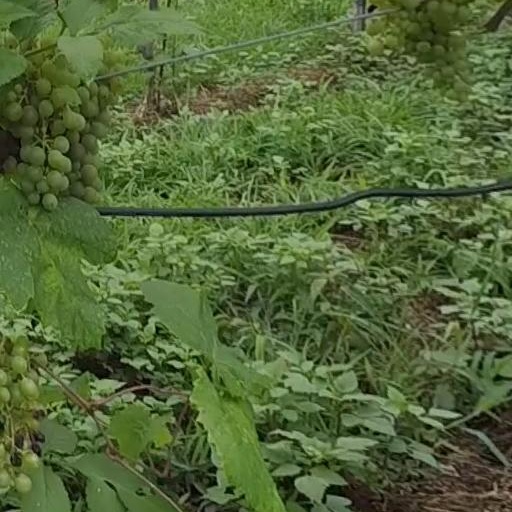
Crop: grape